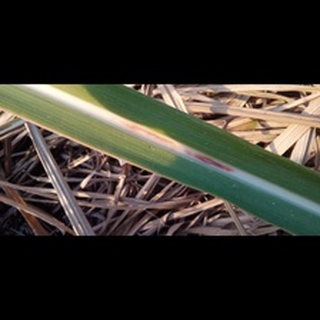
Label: sugarcane_red_rot